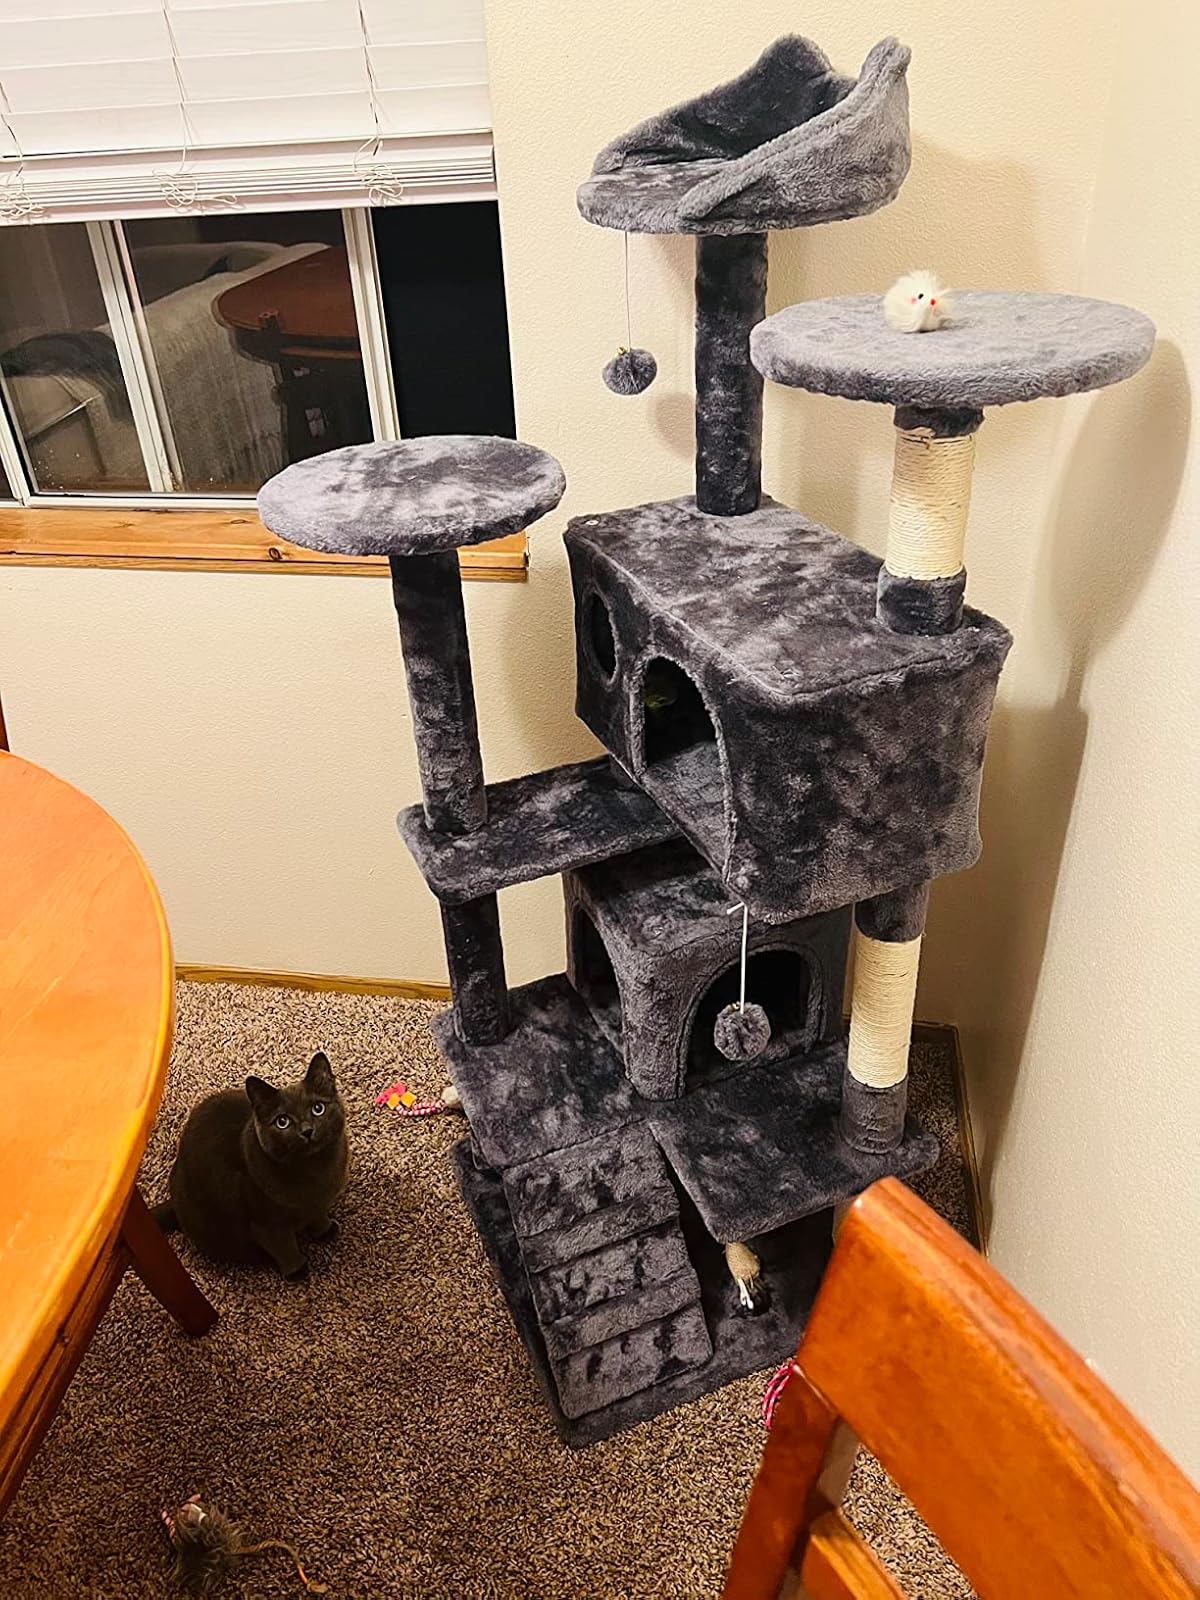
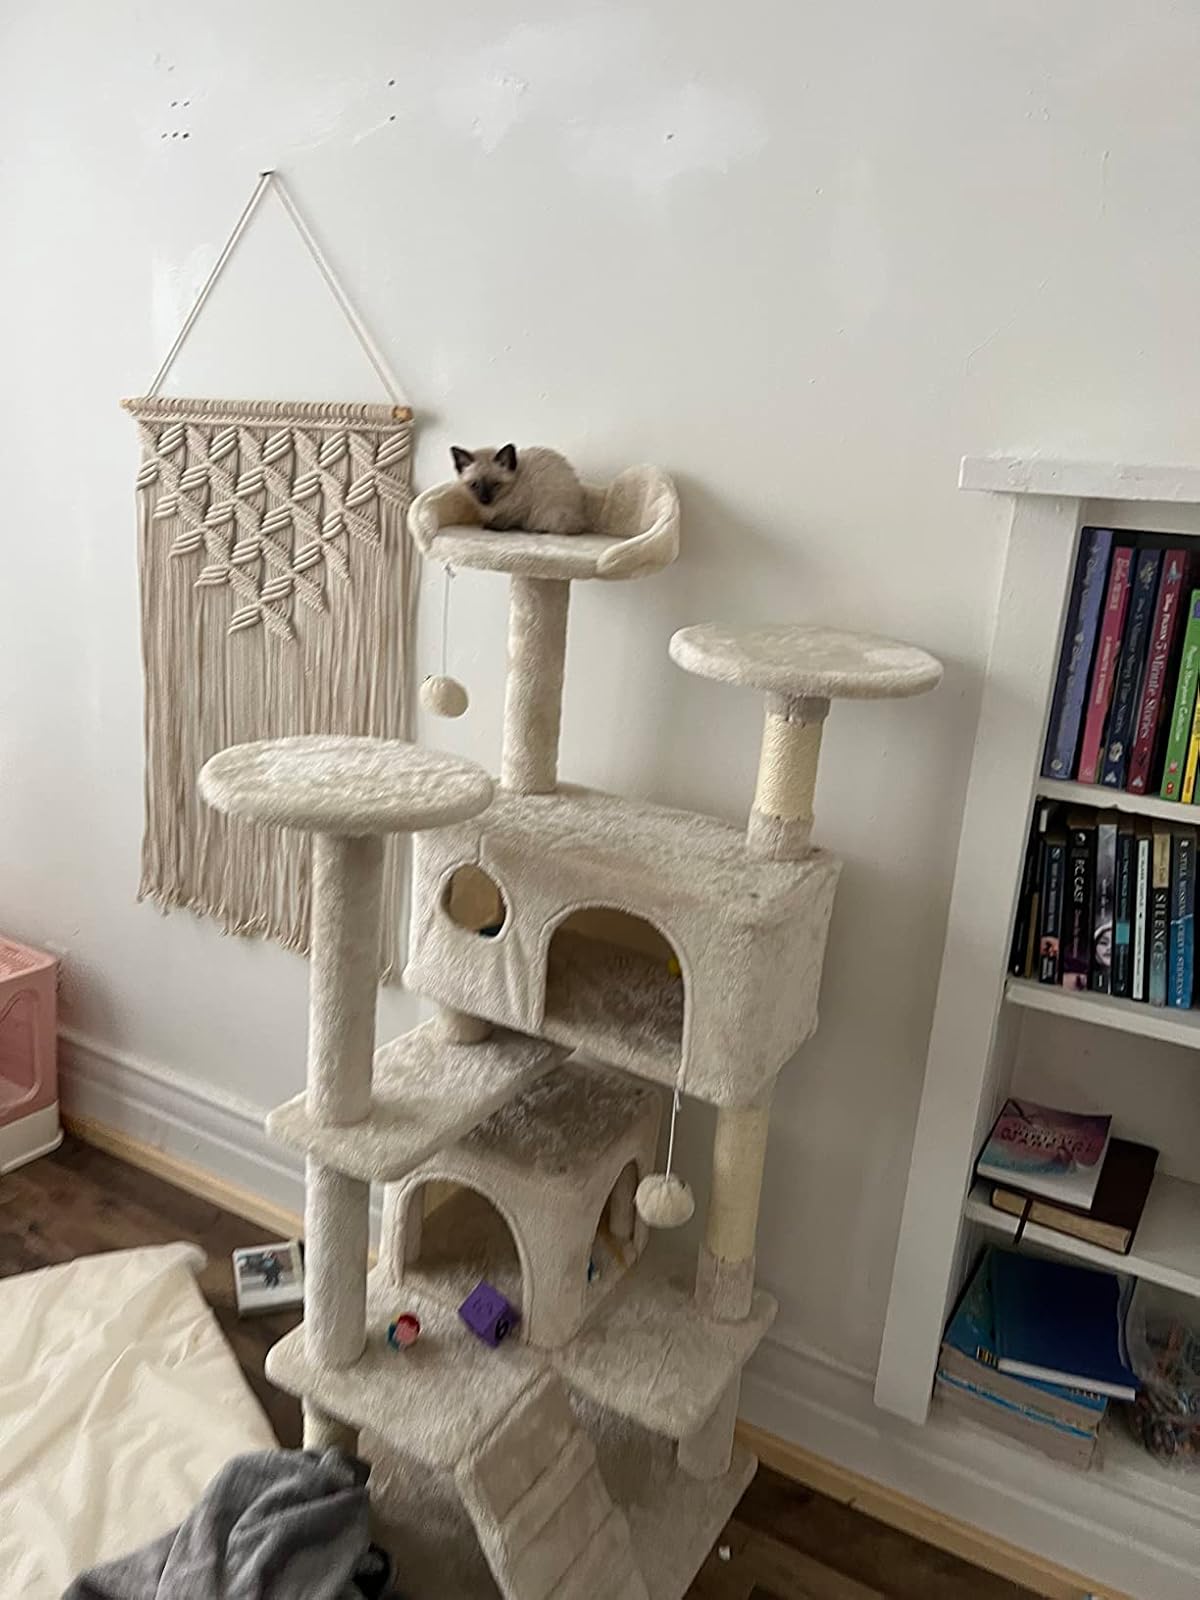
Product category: items_cat tree
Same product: no